Assassination of José Calvo Sotelo

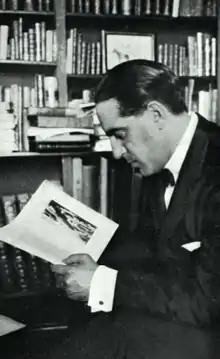
Gregorio Marañón in 1931, when he was a member of the Association in the Service of the Republic. He was shocked by the assassination of Calvo Sotelo. He wrote to Marcelino Domingo on the 16th: "Spain is ashamed and indignant, "as it has never been before"" (italics in the original).

Diego Martínez Barrio, President of the Cortes and a moderate Republican unaffiliated with the radical sectors of the Popular Front, was one of the few prominent left-wing figures genuinely appalled by the murder of José Calvo Sotelo. According to historian Luis Romero, Martínez Barrio regarded the assassination as a national tragedy, not merely a political crime. His emotional meeting with right-wing deputies, including the Count of Vallellano, revealed a statesman deeply troubled by the event, which he saw as a rupture in public morality and political stability. A journalist from "El Debate" described him as “truly overwhelmed".